Giant panda

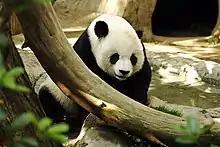
Adult male giant panda at the San Diego Zoo in 2004

Giant pandas reach sexual maturity between the ages of four and eight, and may be reproductive until age 20. The mating season is between March and May, when a female goes into estrus, which lasts for two or three days and only occurs once a year. When mating, the female is in a crouching, head-down position as the male mounts her from behind. Copulation time ranges from 30 seconds to five minutes, but the male may mount her repeatedly to ensure successful fertilisation. The gestation period is somewhere between 95 and 160 days - the variability is due to the fact that the fertilized egg may linger in the reproductive system for a while before implanting on the uterine wall. Giant pandas give birth to twins in about half of pregnancies. If twins are born, usually only one survives in the wild. The mother will select the stronger of the cubs, and the weaker cub will die due to starvation. The mother is thought to be unable to produce enough milk for two cubs since she does not store fat. The father has no part in helping raise the cub.